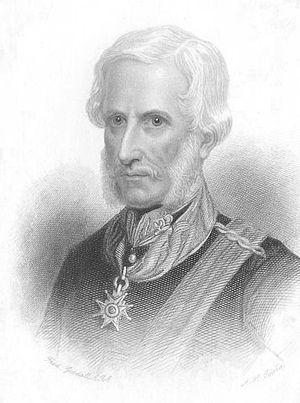
Havelock, ou Havelock Intérieur, est un village du comté de Kings, située au centre du Nouveau-Brunswick. Il est une autorité taxatrice du district de services locaux de la paroisse d'Havelock.
La paroisse d'Havelock est à la fois une paroisse civile et un district de services locaux canadien du comté de Kings, située au centre du Nouveau-Brunswick. Le DSL, aussi appelé Havelock-Extérieur, comprend l'autorité taxatrice de Havelock.
On appelle guerres anglo-birmanes les trois conflits qui, en 1824–26, en 1852 et en 1885, ont opposé la Birmanie aux forces britanniques établies en Inde. D'abord menées pour des raisons d'hégémonie régionale, elles ont, dès la seconde, pris le caractère de guerres coloniales et se sont conclues par la fin de la monarchie locale et l'occupation totale du pays qui sera annexé à l'Empire des Indes. En 1826, les Britanniques s'emparent des zones côtières, en 1852 de tout le Sud, en 1885 de toute la partie restante.